Paul Meier (athlete)

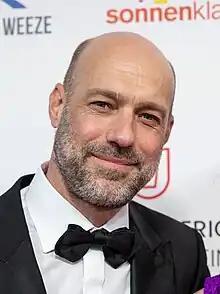
Paul Meier (2023)

Paul Meier (born 27 July 1971 in Velbert) is former German decathlete who won a bronze medal at the 1993 World Championships in Athletics in Stuttgart where he set a personal best of 8548 points. A year earlier he had finished in sixth place at the 1992 Summer Olympics.